Prairie Print Makers

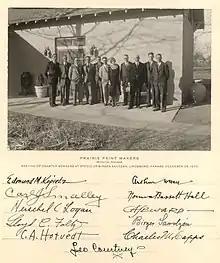
Charter members of the Prairie Print Makers

The Prairie Print Makers was a society of print artists and collectors headquartered in Wichita Kansas and active from 1930 to 1966. Formed by a group of Kansas artists, its objective was "to further the interest of both artists and laymen in printmaking and collecting". Membership was by invitation only and consisted of active artists who paid only $1 per year, and associates who paid $5 per year. A third category of free honorary membership was conferred by the governing board to those who contributed to the cause of print making and collecting.